Chanel Oberlin

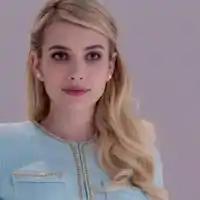
Emma Roberts as Chanel Oberlin

Chanel Oberlin is a fictional character from the Fox comedy horror series "Scream Queens". The character is portrayed by actress Emma Roberts and has appeared in the series since its pilot episode. She is introduced as the rich and self-centered president of Kappa Kappa Tau sorority at Wallace University during the first season, where it was targeted by a serial killer in a red devil costume. In the second season, she is enlisted as a medical nurse by Dean Cathy Munsch in the C.U.R.E. Institute, where again, serial killings occur. Chanel was developed by Ryan Murphy and was created specifically for Roberts. The character, along with Roberts' portrayal has been acclaimed by critics and has become popular in the internet with quotations made by Roberts as Chanel.